Korail Class 8000

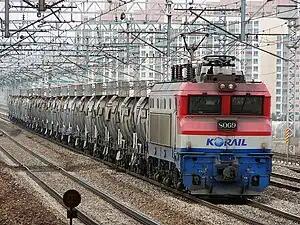
EL 8069 on the Gyeongbu Line (Retirement)

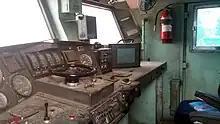
Driver's cab of 8017

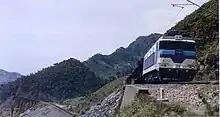
8001 on the Jungang Line in April 1979 (Retirement)

The Korail Class 8000 locomotive is a series of South Korean electric locomotives operated by Korail. This locomotive was introduced from 1972 to 1990, after electrification of several industrial lines. It was assigned both passenger and freight duty until the introduction of the 8200 series, which restricted the older locomotives to solely freight service. 94 were built (numbered 8001-8094), but many have been retired as new replacements enter service.